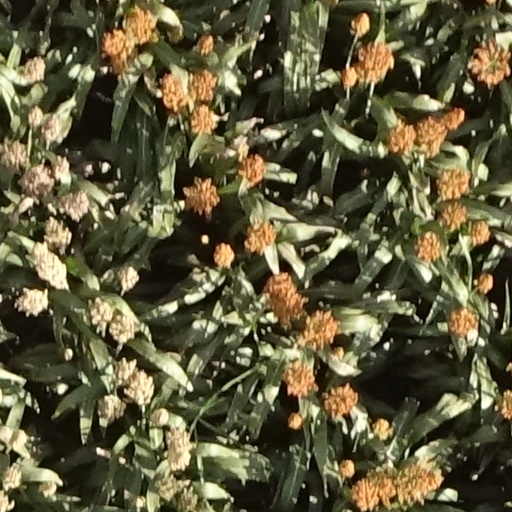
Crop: sorghum